Cirque du Soleil: Worlds Away

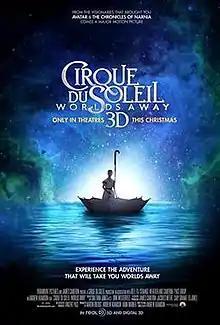
Theatrical release poster

Cirque du Soleil: Worlds Away is a 2012 American 3D family fantasy film directed by Andrew Adamson. The film premiered on October 20, 2012, at the Tokyo International Film Festival, and was released theatrically in the United States on December 21, 2012.